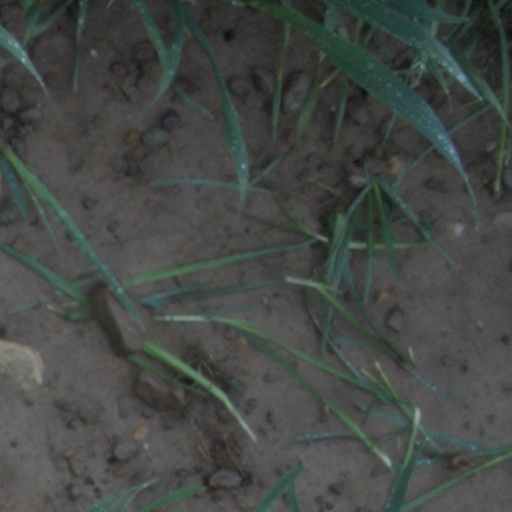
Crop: wheat